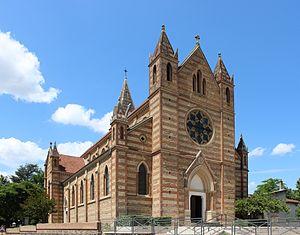
Église Saint-Barthélemy à Genas.
Genas est une commune française, située dans la couronne péri-urbaine de Lyon dans le département du Rhône en région Auvergne-Rhône-Alpes. Ses habitants sont appelés les Genassiens.